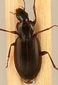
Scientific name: Calathus advena
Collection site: Rocky Mountains NEON (RMNP), plot RMNP_014